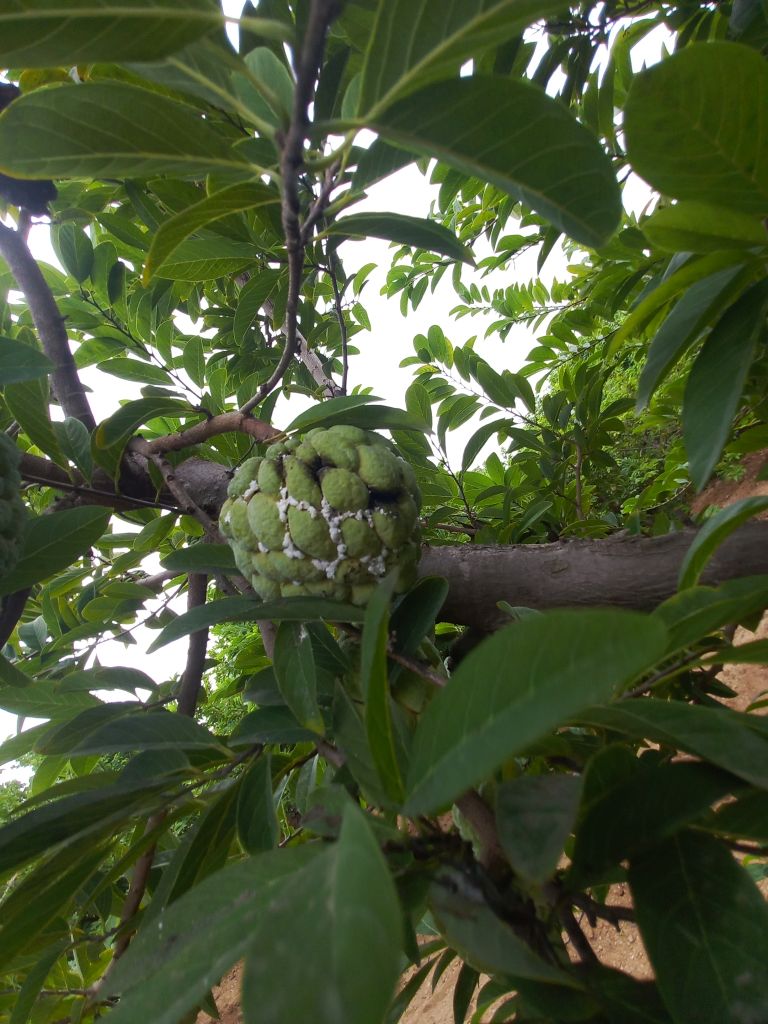
Disease label: Athracnose